Oriental studies

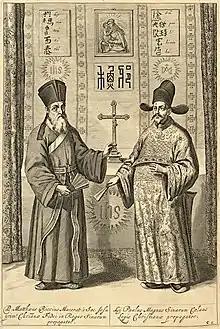
Matteo Ricci (left) and Xu Guangqi (徐光啟) (right) in the Chinese edition of "Euclid's Elements" (幾何原本) published in 1607

The spread of Islam and the Muslim conquests in the 7th century established a sharp opposition or even a sense of polarity in the Middle Ages between European Christendom and the Islamic world, which stretched from the Middle East and Central Asia to North Africa and Andalusia. Popular medieval European knowledge of cultures farther east was poor and depended on the widely-fictionalized travels of Sir John Mandeville and the legends of Prester John, but the equally-famous account by Marco Polo was much longer and was more accurate.